Hanomag F-series

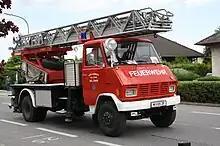
Steyr 690 fire engine (Austria)

The cabin was also used by Steyr of Austria for their 590 and 690 series of trucks, introduced in 1969. They did use Steyr's chassis and engines, however. While the bodies were originally sent to Austria to be installed on Steyr's chassis, the pressing tools were sent there after manufacture came to an end in Bremen. Steyr developed a thoroughly modernized model in 1982, called the 591/691. This had a short life, as the licensing and all of the manufacturing tools were transferred to India's Tata Motors in the mid-eighties. The resulting Tata 407/709 was built from 1986 until 2014.